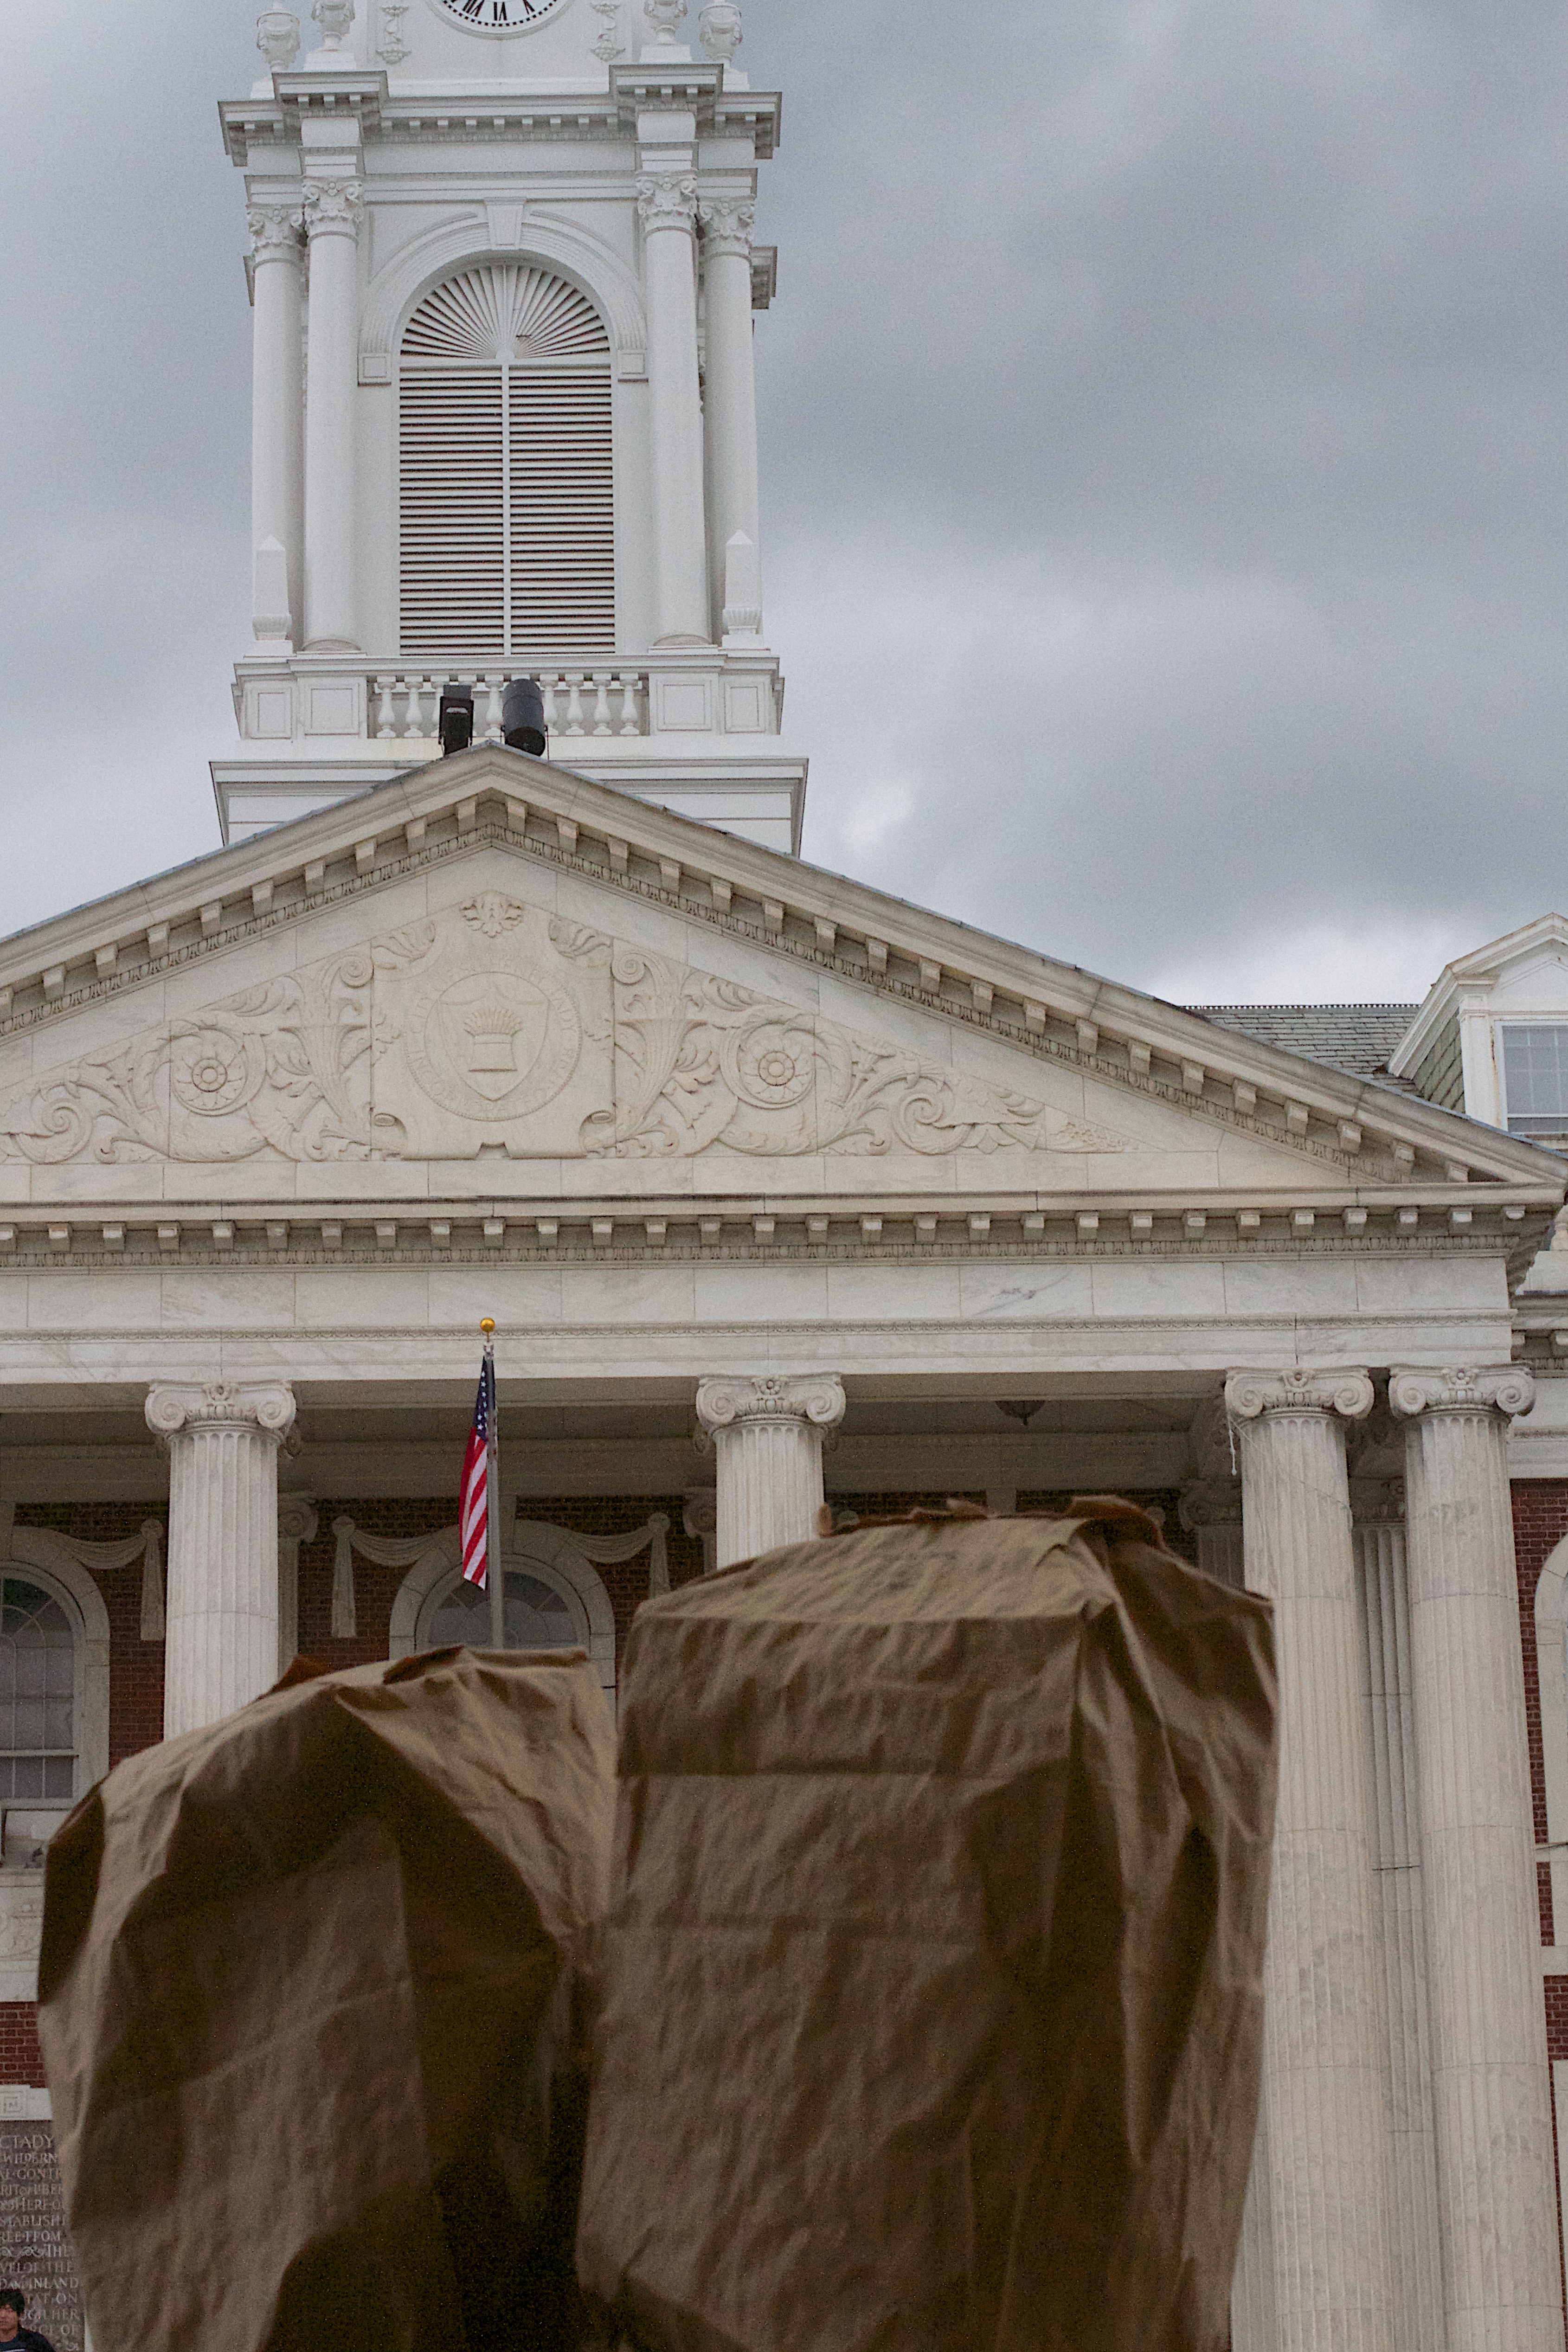
architecture, monument, arch, landmark, church, place of worship, temple, basilica, raildog, ancient history